Lina Munte

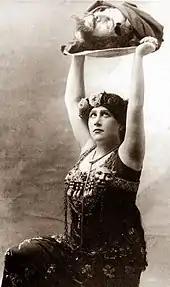
young woman in ancient middle-eastern costume holding a tray on which is a severed male human head

The following month she appeared in "Un Retour de jeunesse", a verse drama by Jules Barbier. "Le Figaro" thought her the only member of the Ambigu cast who spoke the verse well: "Miss Lina Munte has only an imperceptible trickle of voice, but she uses it with such skill that she makes everything happen in the listener's ear. Her diction, similar to the whisper of a stream, lacks neither intelligence nor charm."